Argosarchus

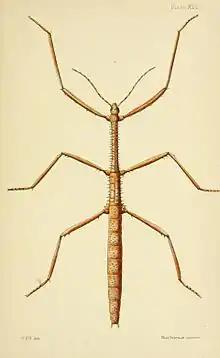
"Argosarchus horridus" illustrated by George Hudson

Like many other New Zealand stick insects, "A. horridus" is facultatively parthenogenetic. Because of that, some populations consist of only females who reproduce asexually, while other populations have both males and females and can reproduce by either asexual or sexual reproduction. Adults hatch in early summer and can be seen hanging off their host plant, feeding on it. They are mostly active at night, with males actively searching for females.